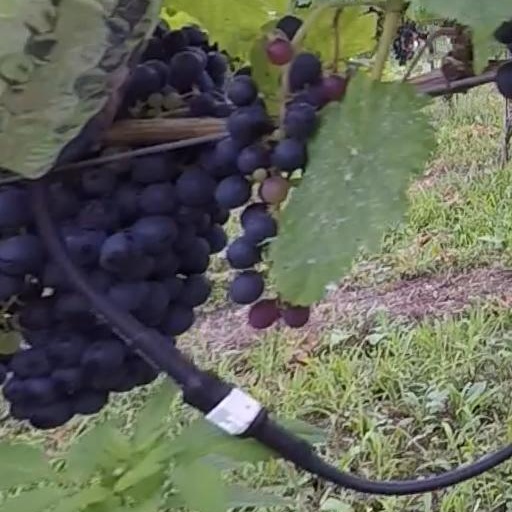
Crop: grape